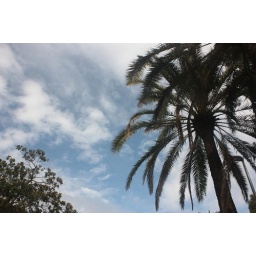
Palm tree in the sky